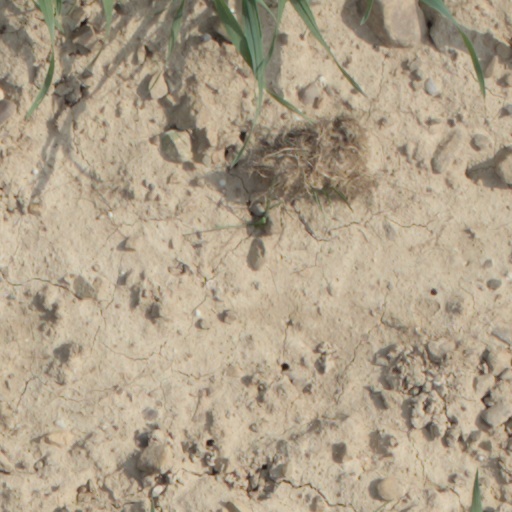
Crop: wheat